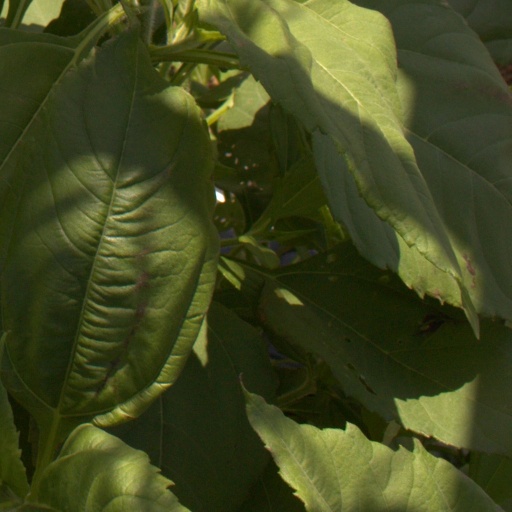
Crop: Jerusalem artichoke